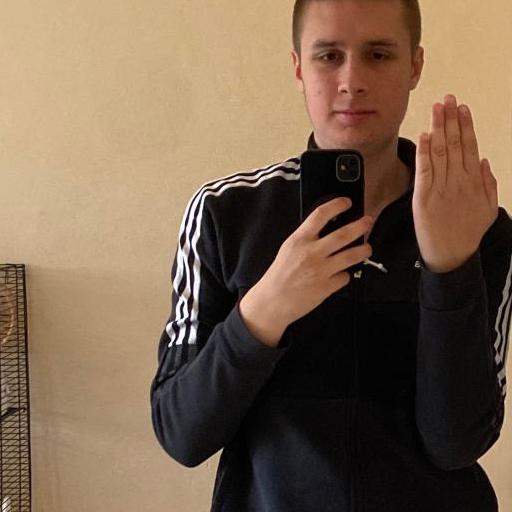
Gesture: no_gesture